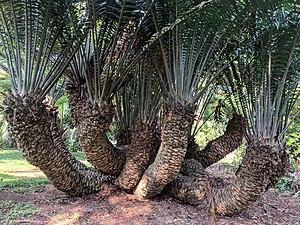
Le genre Encephalartos, du grec cephale, tête, et artos, pain, est un genre de plantes appartenant à la famille des Zamiaceae. Originaires d'Afrique, leur nom fait référence à la farine obtenue à partir du tronc de certaines espèces et consommées par les peuples locaux.